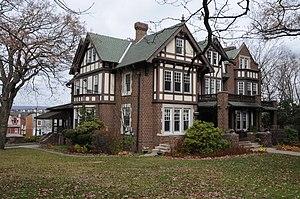
Pottsville est la plus grande ville du comté de Schuylkill, en Pennsylvanie, aux États-Unis. Sa population était de 15 549 habitants en 2000.